List of number-one singles of 1989 (Canada)

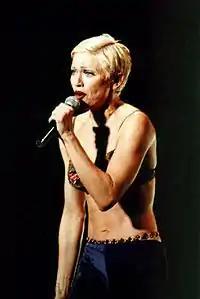
Madonna topped the Canadian chart for five weeks with "Like a Prayer", giving her the best-performing single of 1989.

"RPM" was a Canadian magazine that published the best-performing singles of Canada from 1964 to 2000. During 1989, twenty-six songs became number-one singles in Canada. Chicago began the year with "Look Away" at the summit while Phil Collins' "Another Day in Paradise" was 1989's final chart-topper. Twelve artists attained the number-one spot for the first time this year: Will to Power, Edie Brickell & New Bohemians, Debbie Gibson, Mike + the Mechanics, Fine Young Cannibals, Paula Abdul, Michael Damian, Love and Rockets, Richard Marx, Milli Vanilli, Roxette, and Bad English. Madonna obtained three number-one singles this year—"Like a Prayer", "Express Yourself", and "Cherish"—while Phil Collins, Fine Young Cannibals, and Richard Marx all picked up two number-one hits.